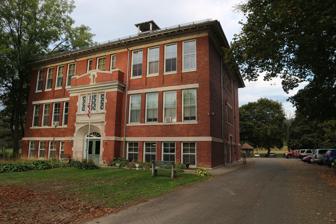
Building: Nichols High School
Country: United States of America
Year built: 1912
This article is about the former public high school in Tioga County. For the private school in Buffalo, see Nichols School . United States historic place Nichols High School U.S. National Register of Historic Places New York State Register of Historic Places Show map of New York Show map of the United States Location 84 Cady Ave., Nichols, New York Coordinates 42°01′14″N 76°21′53″W / 42.0206°N 76.3647°W / 42.0206; -76.3647 Area 1 acre (0.40 ha) Built 1912 Built by Thomas Maney Architect T. I. Lacey & Son Architectural style Tudor Revival NRHP reference No. 96000553 NYSRHP No. 10744.000004 Significant dates Added to NRHP May 16, 1996 Designated NYSRHP April 3, 1996 Nichols High School is a historic high school located at Nichols in Tioga County, New York .  It is a Tudor Revival style, three-story, rectangular brick structure with limestone trim built in 1911–1912.  The hipped roof is topped with a belfry that retains the original school bell. The building was last used as a school in 1958. The architects were T. I. Lacey & Son of Binghamton and the builder was Thomas Maney. It was listed on the National Register of Historic Places in 1996. References